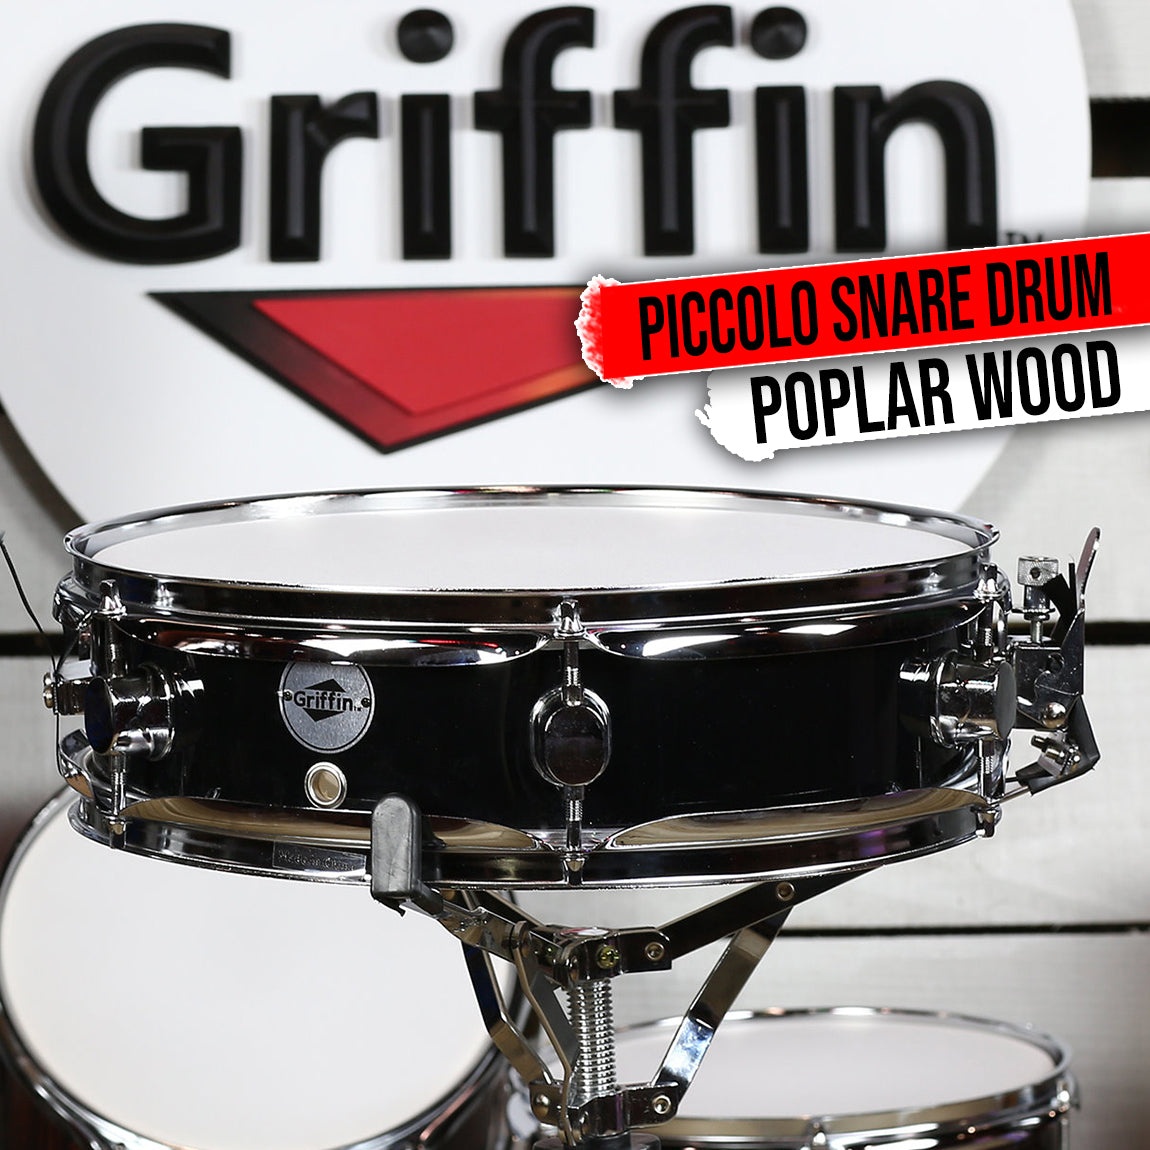
Piccolo Snare Drum 13" x 3.5" by GRIFFIN - 100% Poplar Wood Shell Black PVC & White Coated Drum Head
Black Wood Piccolo Snare Drum by Griffin This 13" wood piccolo snare drum is the perfect addition to your drum kit! With a thinner body depth than a regular snare drum, it packs a punch with its high-pitched yet sensitive sound. Whether you're looking to add a crisp, distinctive voice and full-bodied sound to your kit or you want to cut through the mix with a brilliant attack and tight sound, this piccolo snare drum has you covered. Plus, with a snare throw-off to tighten, loosen or mute the snares, and six tuning lugs for a stable high-quality sound, you can trust that your sound will stay on beat! Trust us, this is the ultimate drum for any drummer looking for a unique, bright attack and exceptional projection. Get the sound you want with Griffin's 13" Wood Piccolo Snare Drum. Black Wood Finish 13” Piccolo Snare Drum Specifications Gross Weight: 5 pounds Shell Finish: Black wood Shell Thickness: 7.5 mm poplar wood 3-ply Lug Count: 6 Drum head top: White coating Drum head bottom: Clear Size: 13 inches by 3.5 inches Snare wire: 12-Strand Hardware finish: Chrome
Brand: GeekStands.com
Category: Arts & Entertainment > Hobbies & Creative Arts > Musical Instruments > Percussion > Snare Drums > Piccolo Snare Drums